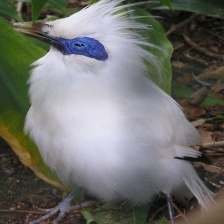
Species: BALI STARLING
Scientific name: LEUCOPSAR ROTHSCHILDI